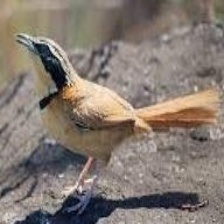
Species: COLLARED CRESCENTCHEST
Scientific name: MELANOPAREIA TORQUATA